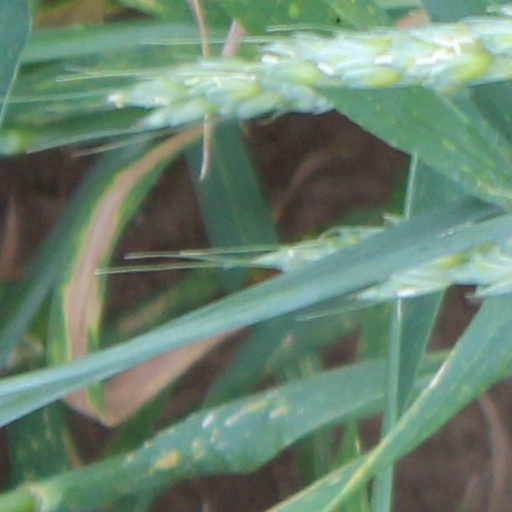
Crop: wheat